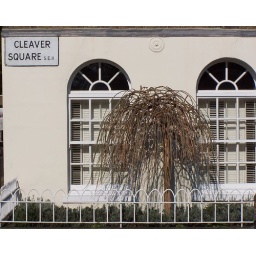
I liked how the tree repeats the bow-theme in the windows and fence